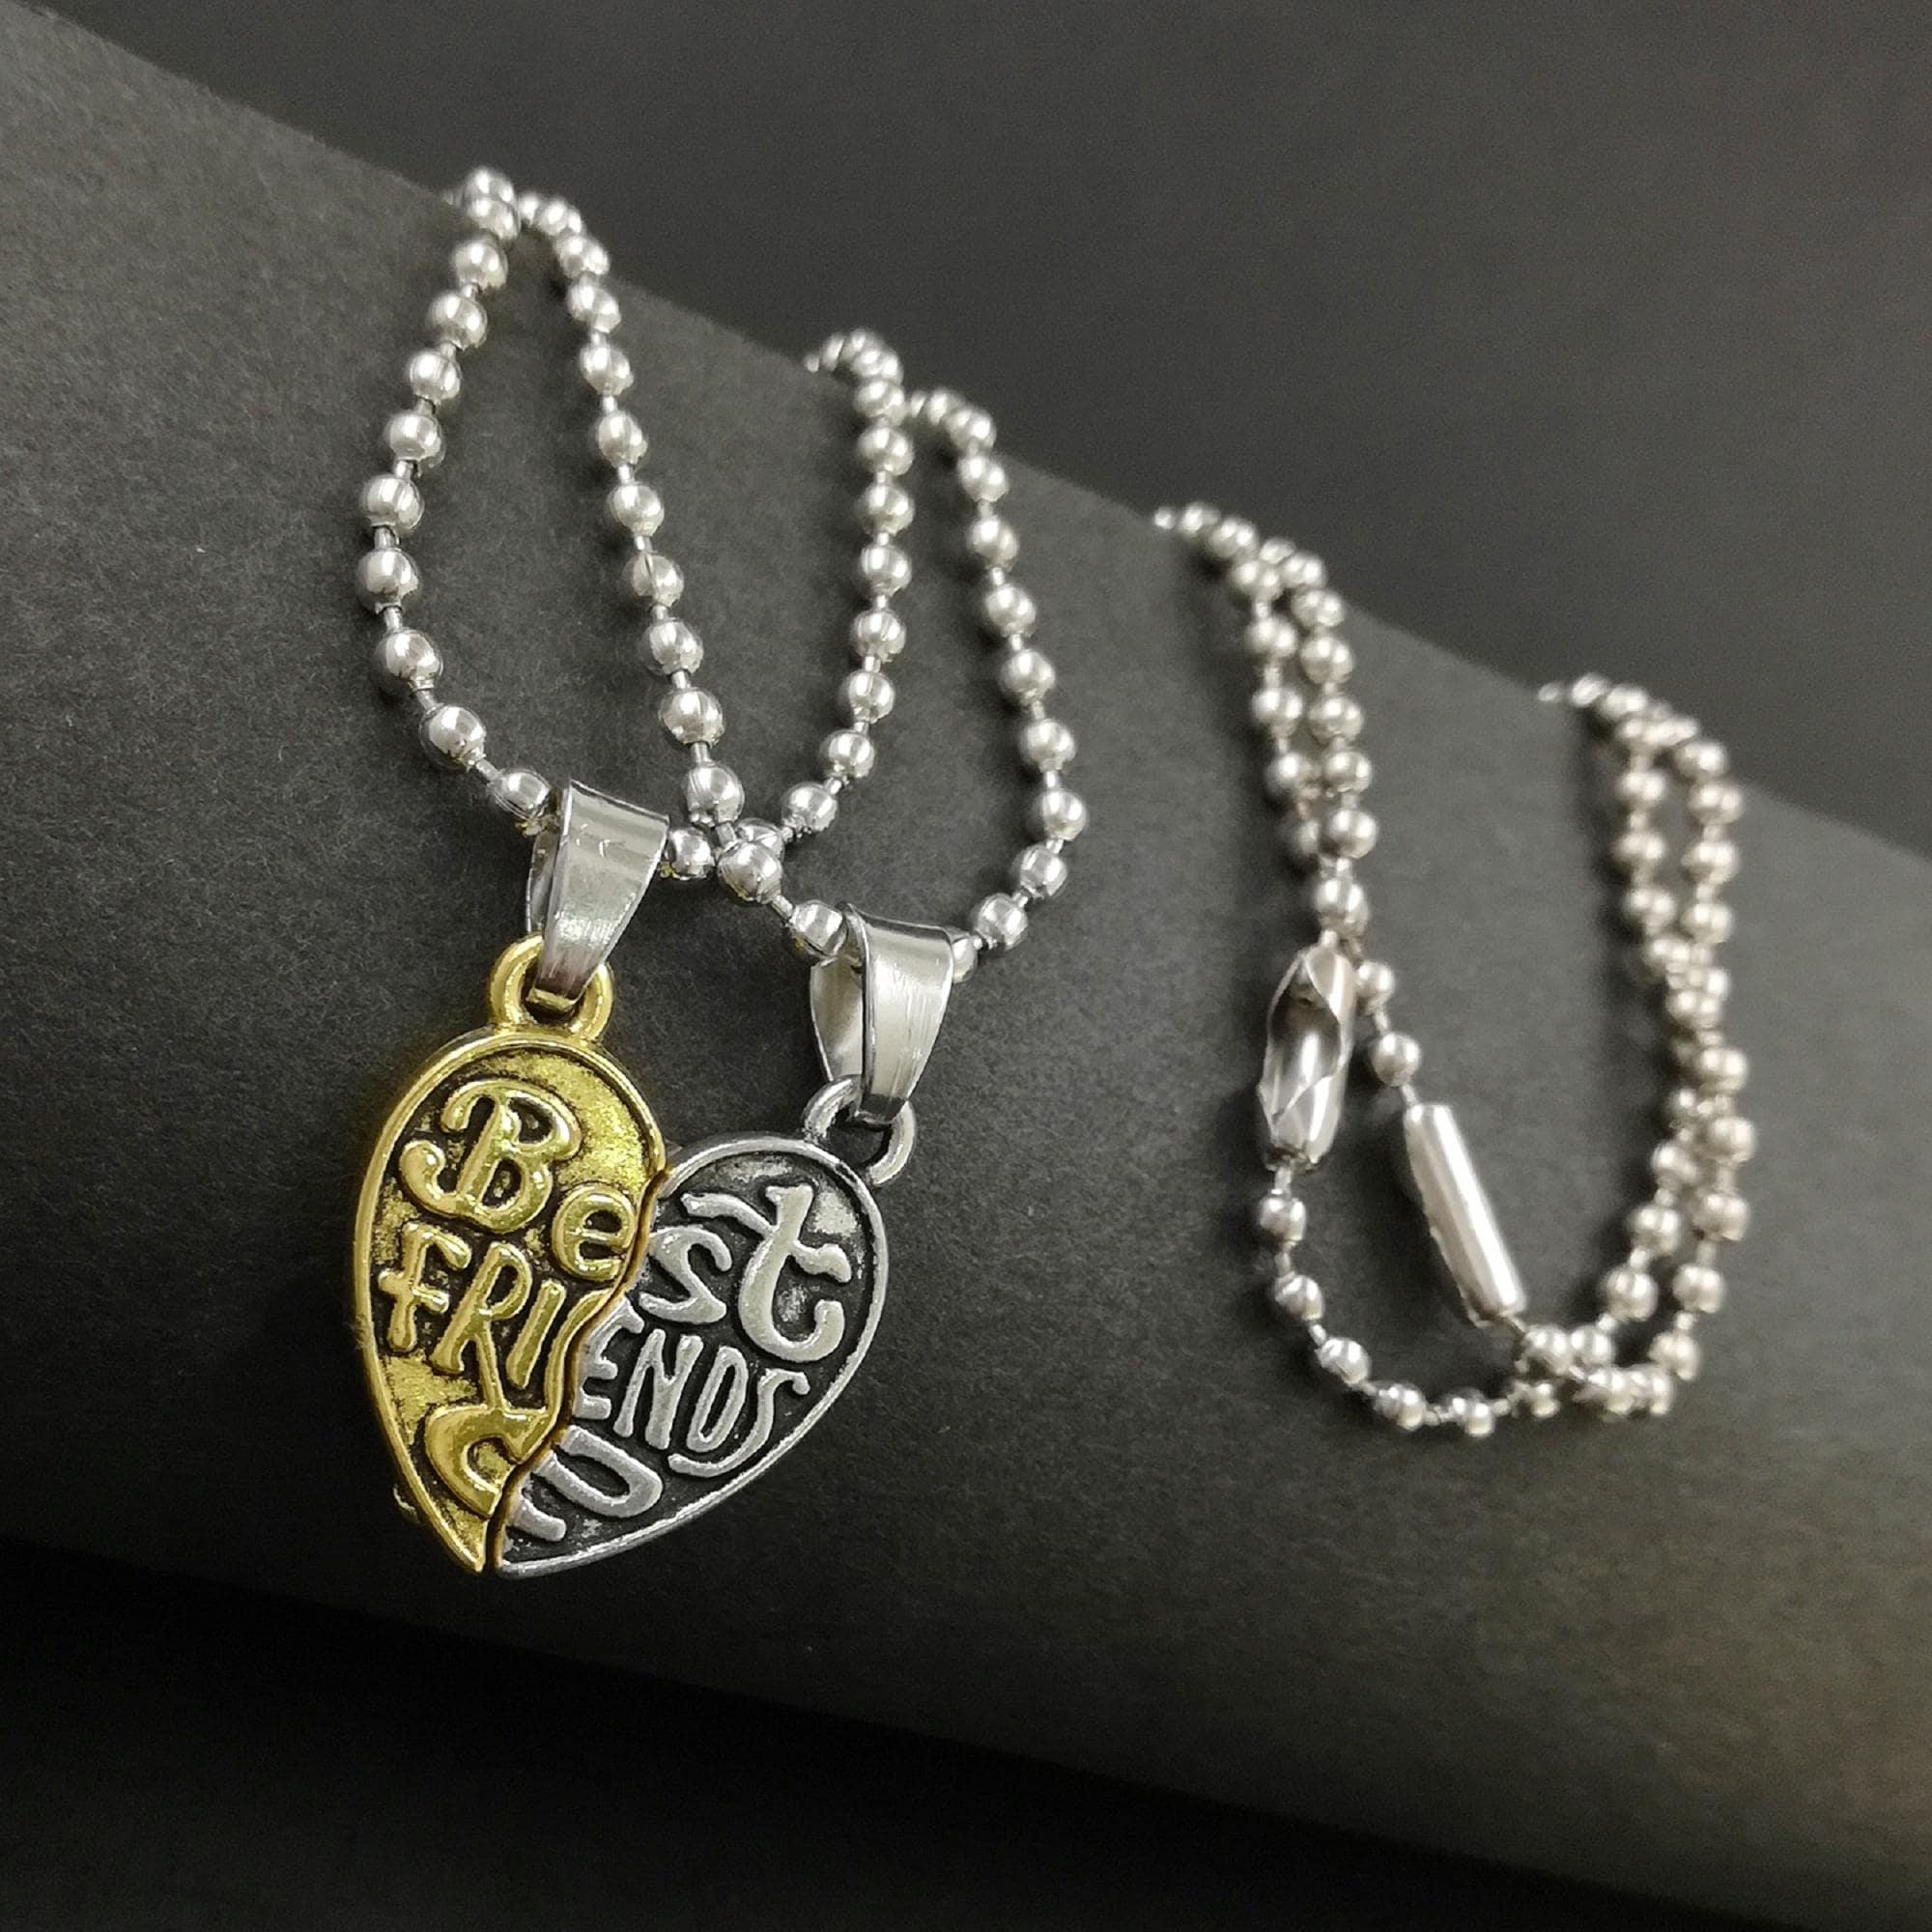
Gift Nest CHP116 Heart Locket with Chain for Men/Boys/Husband & Unisex
Type: Necklaces & Pendants
Brand: GIFT NEST
Price: Rs. 259
 GIFT NEST is a well known brand across fashion jewellery sector. GIFT NESThas huge collection of statement chain neckpiece, traditional necklace set and other jewellery accessories which includes neck choker, fashion party wear necklace for girls. GIFT NESTis pioneer of imitation jewellery and designer pearl necklace set for women
Features: Plating - Gold Plated,Base Metal - Brass,Type - Pendant,Sizes - Free Size